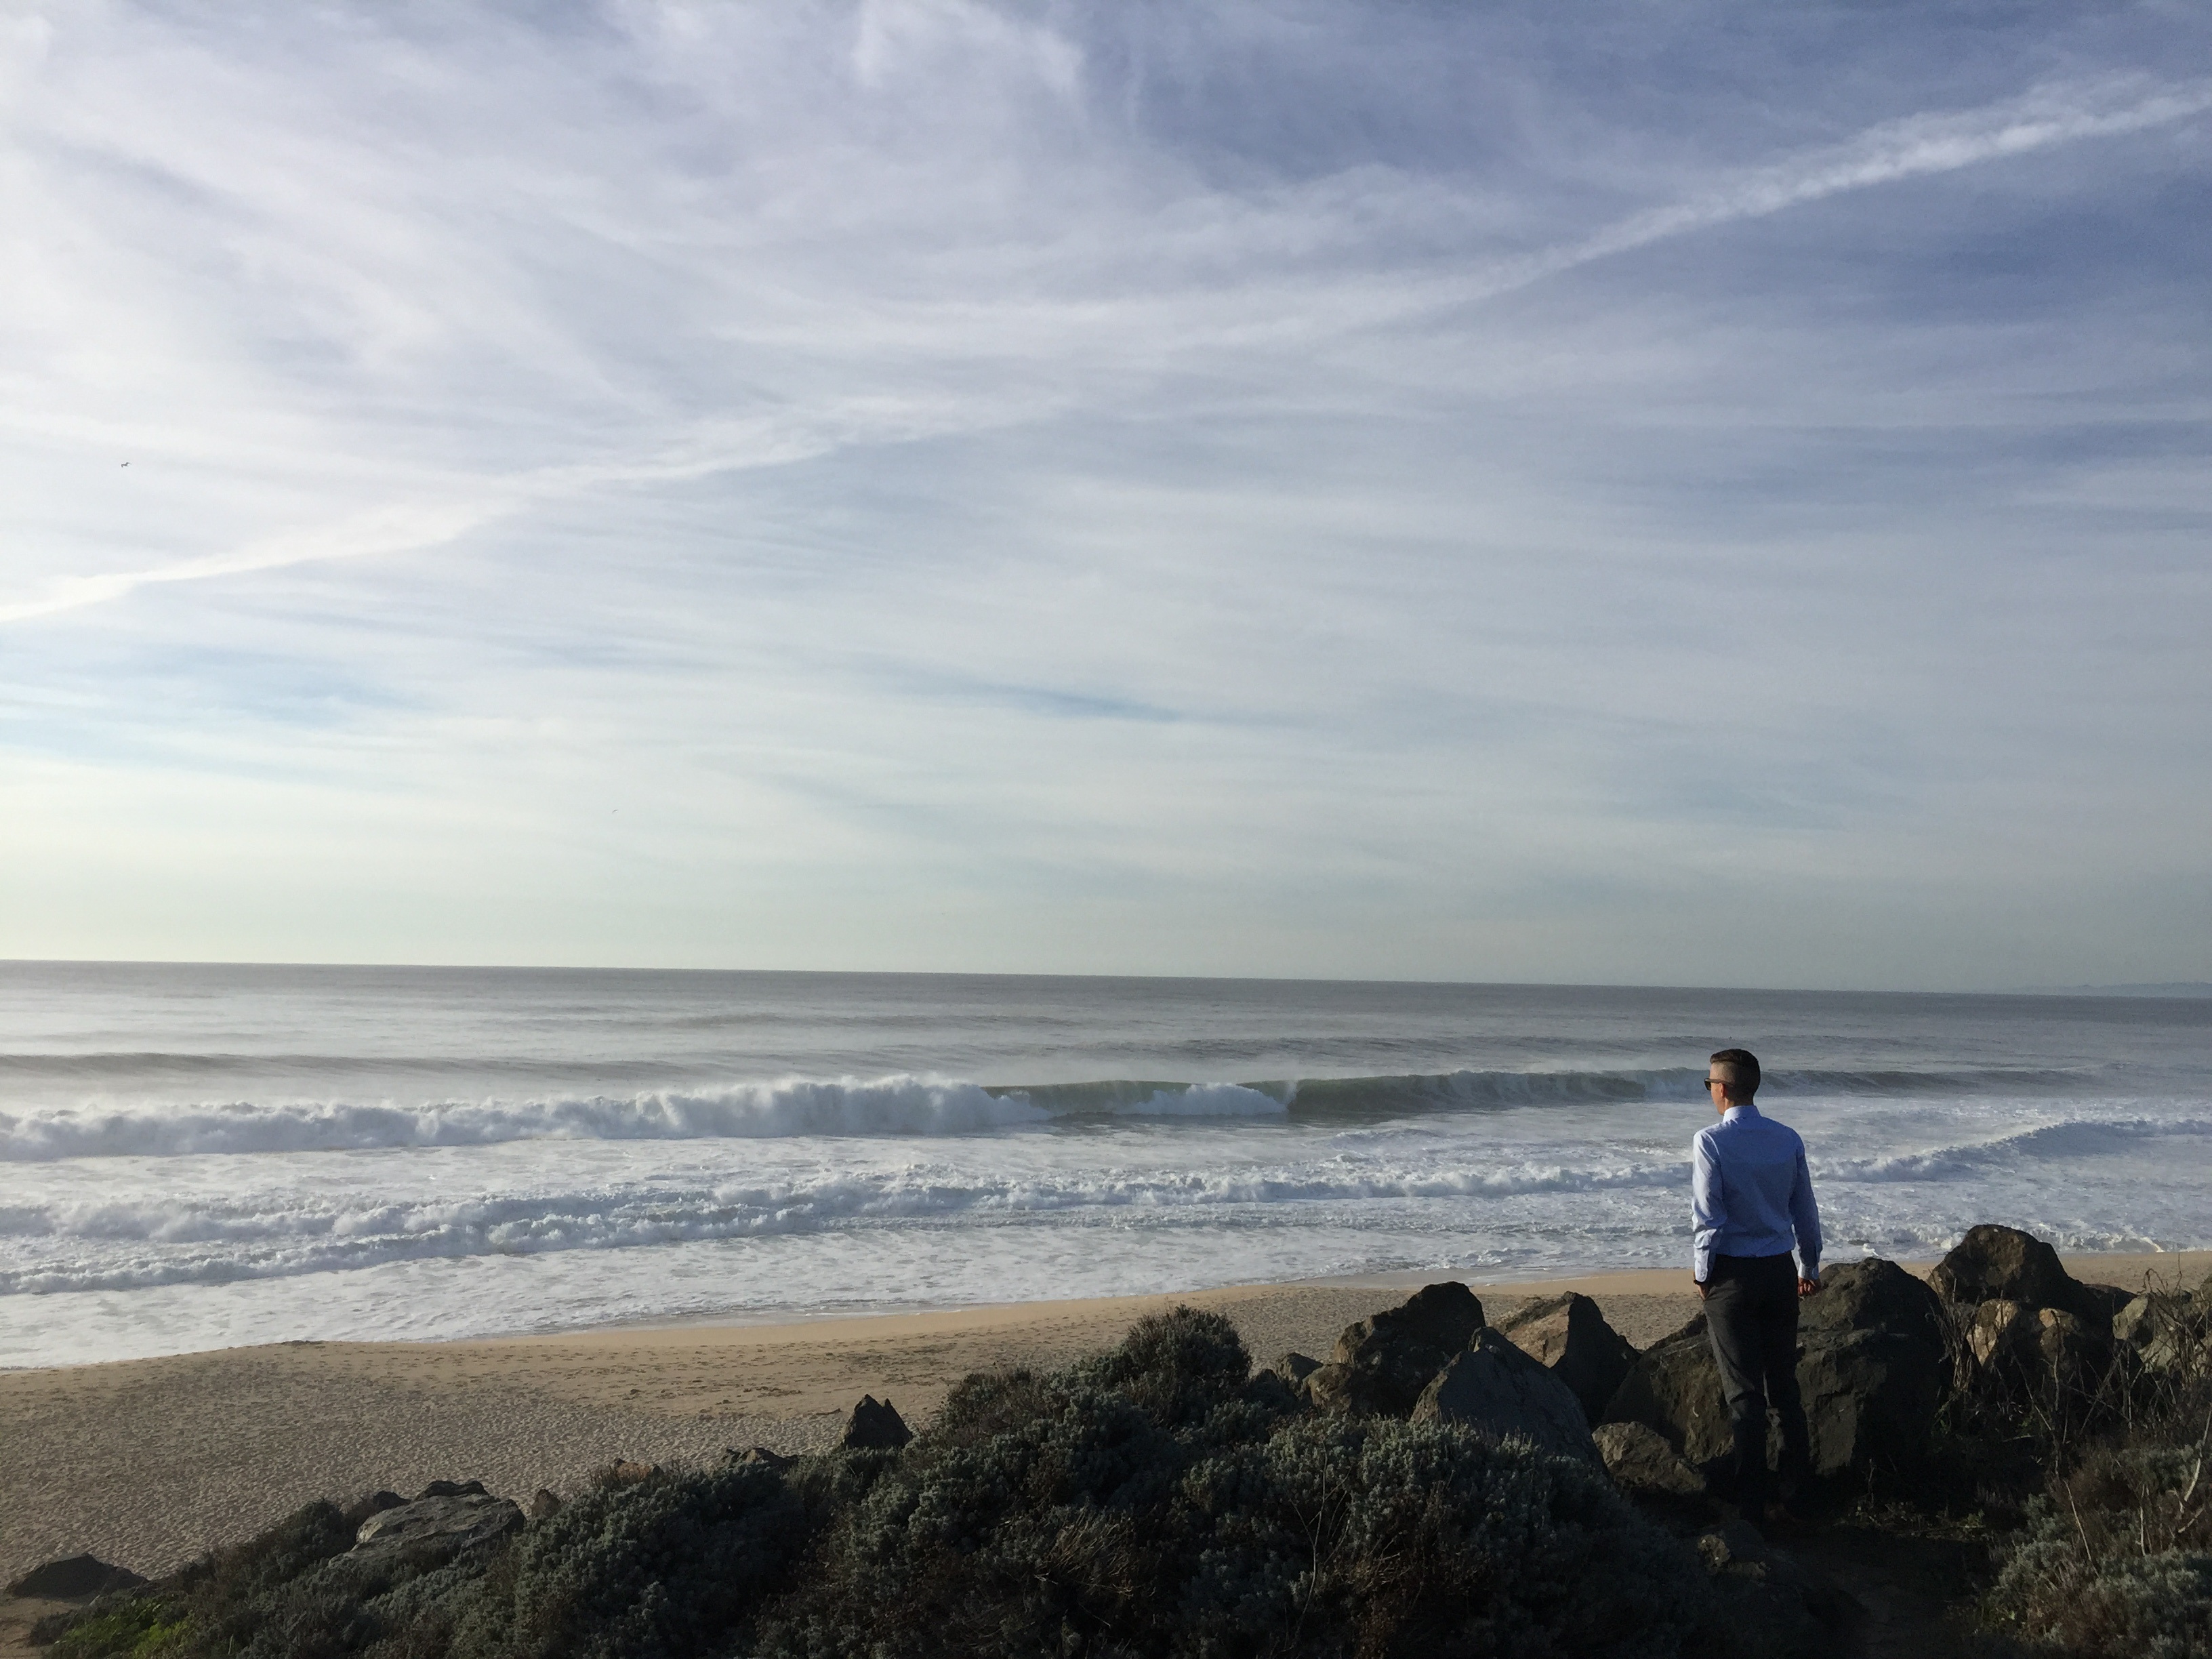
beach, sea, coast, sand, rock, ocean, horizon, cloud, sky, sunrise, morning, shore, wave, vacation, cliff, bay, terrain, body of water, cape, wind wave